Mathnet

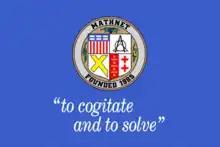
The Mathnet logo and motto

The Mathnet logo is a pastiche of the Los Angeles city seal. The symbols representing the city were replaced with mathematics iconography. The founding date is the year the pilot episode was filmed.